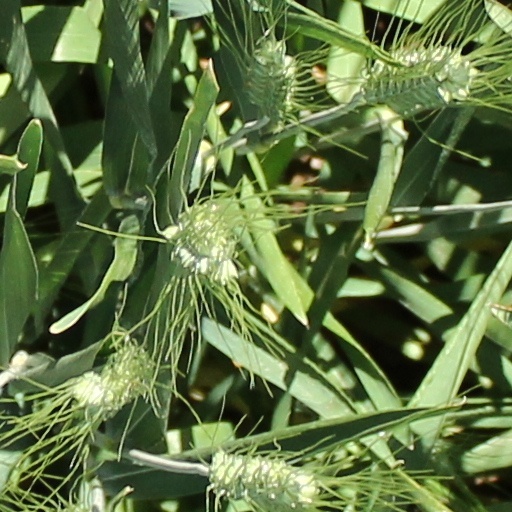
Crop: wheat